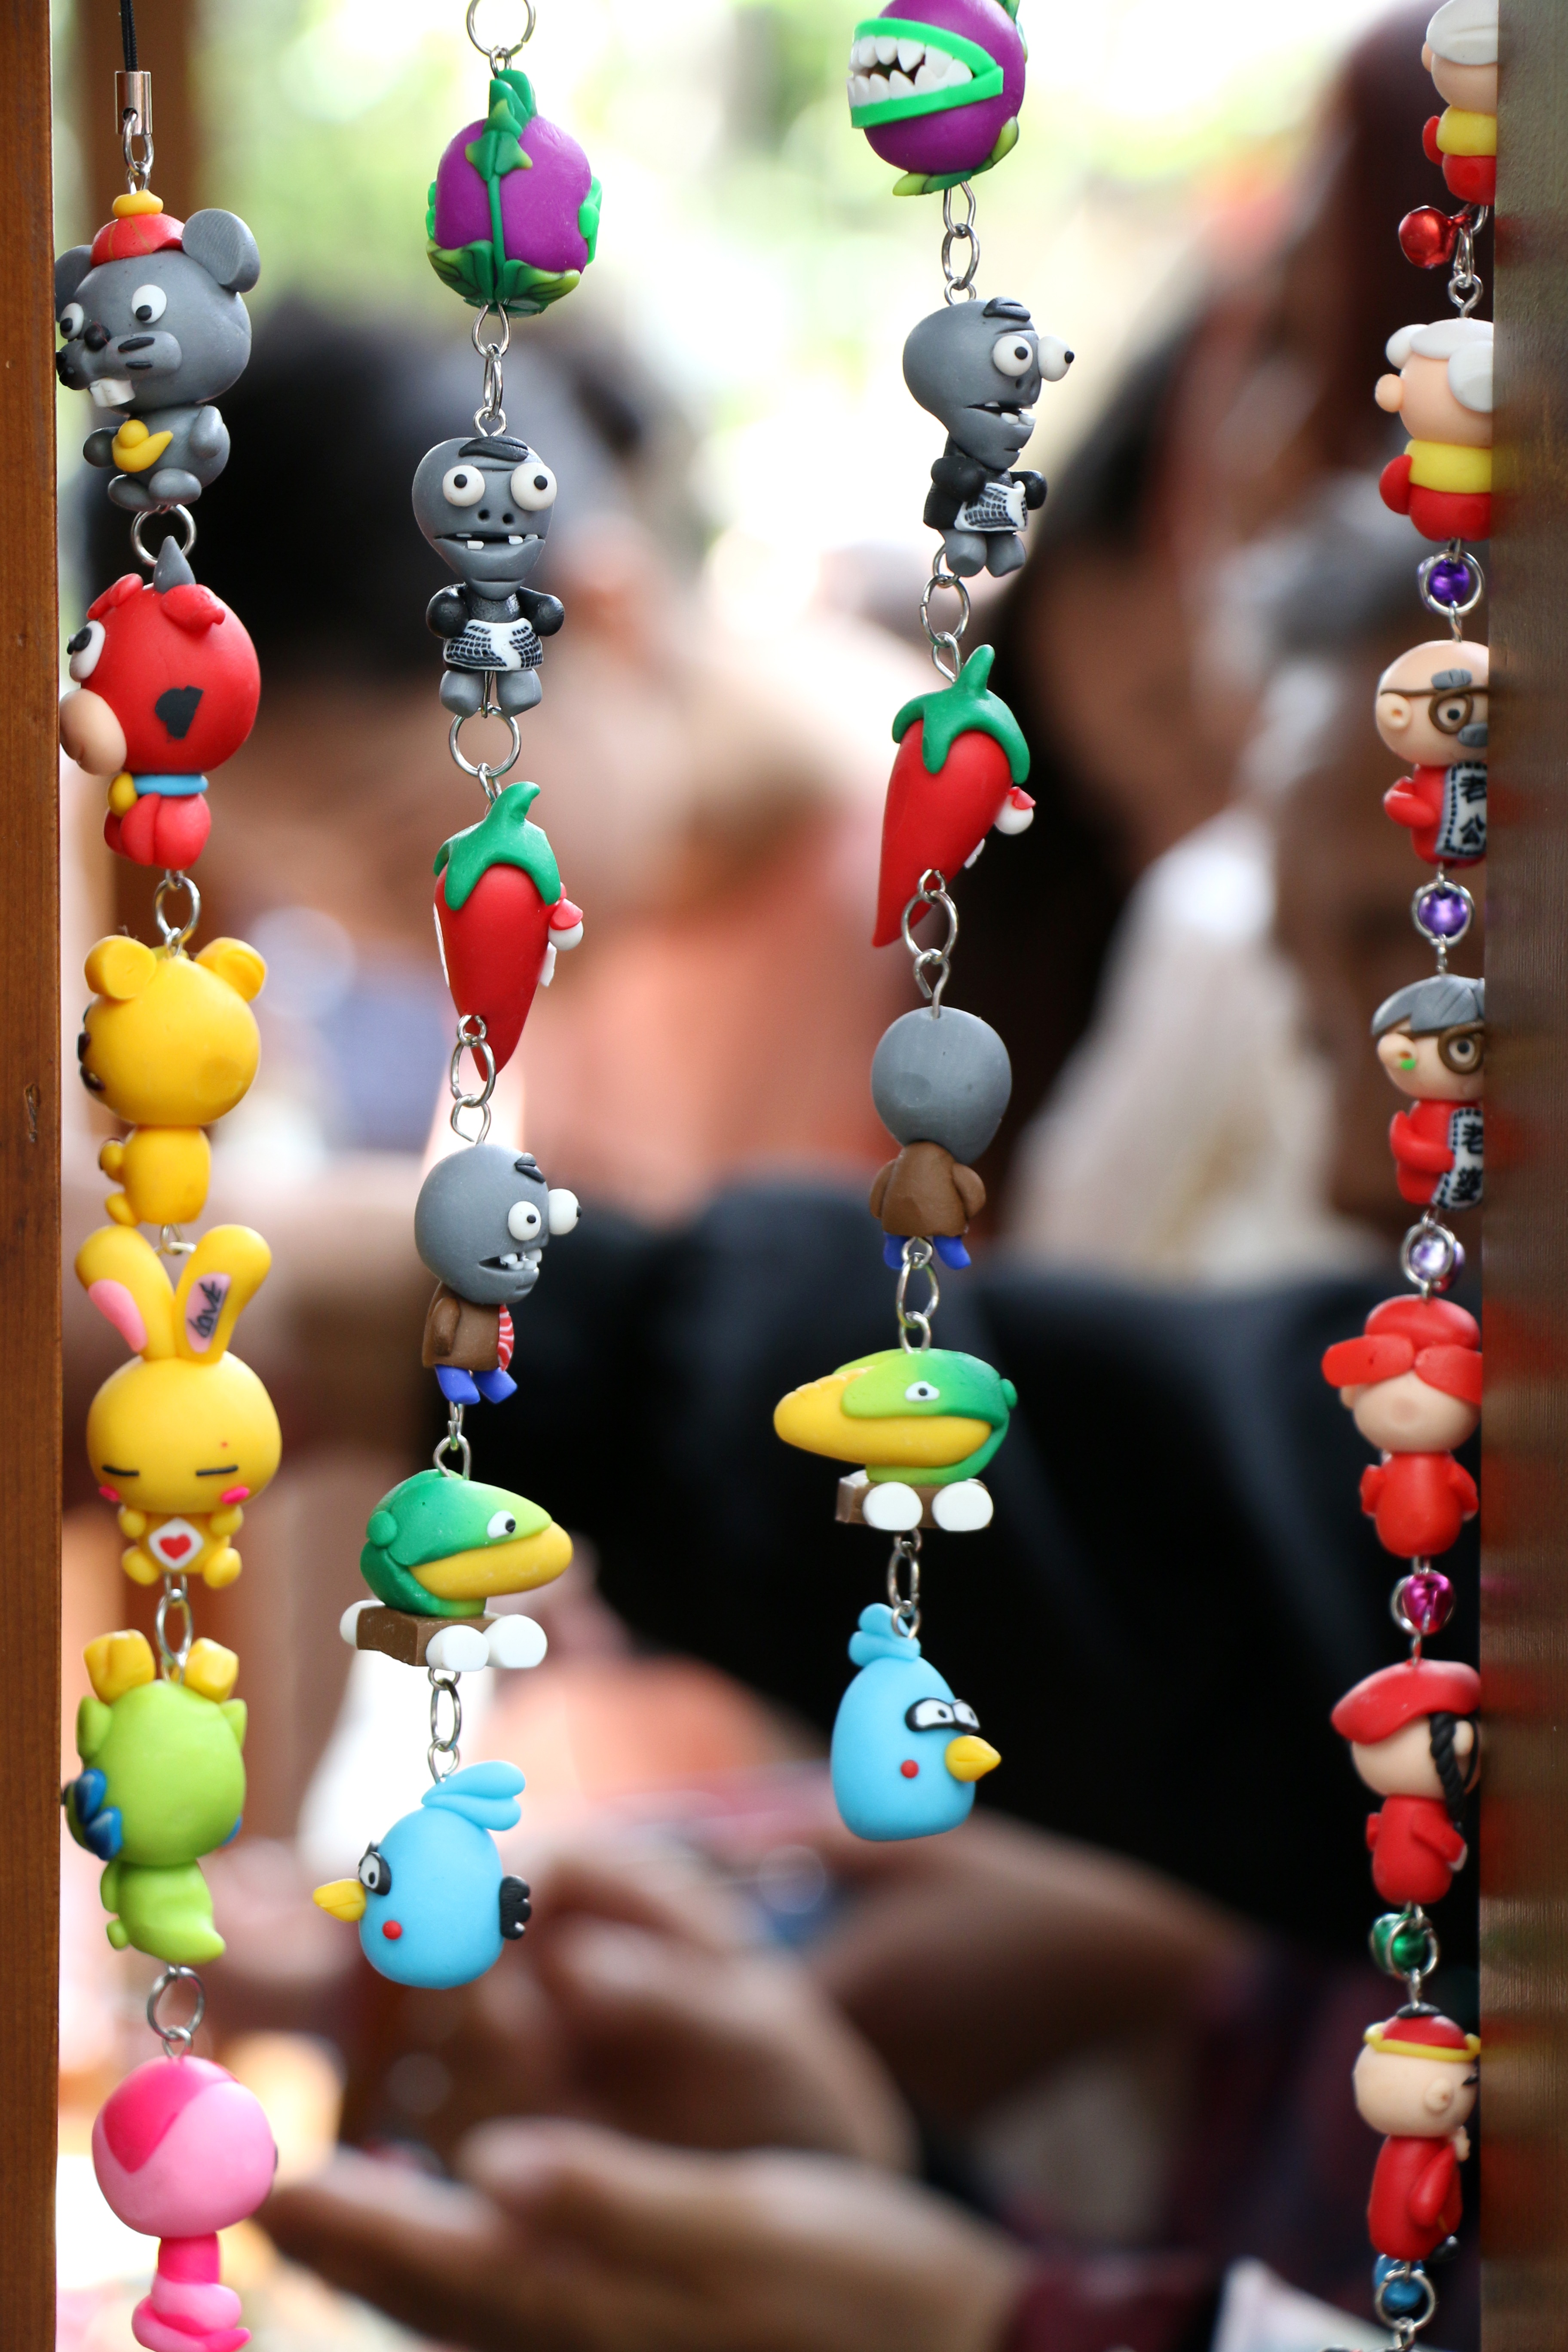
color, bead, ornament, jewellery, doll, art, festival, earrings, cartoon, jewelry making, fashion accessory